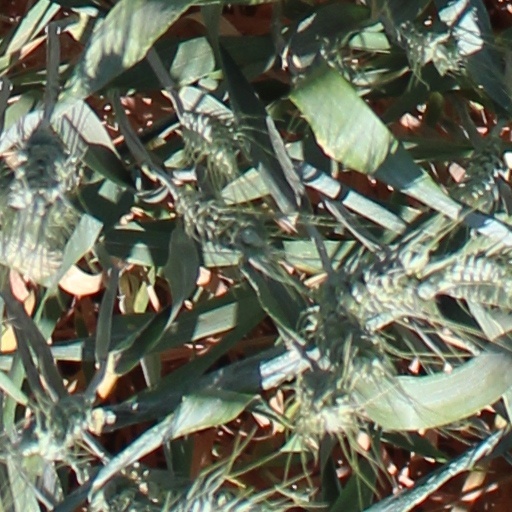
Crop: wheat